Svend Robinson

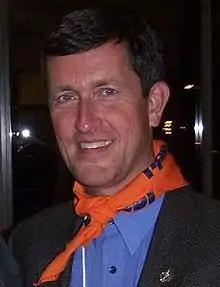
Svend Robinson at the January 2003 NDP convention in Toronto, Ontario

Svend Robinson (born March 4, 1952) is a Canadian politician. He was a member of Parliament (MP) from 1979 to 2004, representing suburban Vancouver-area constituencies in the city of Burnaby for the New Democratic Party (NDP). He was the first member of Parliament in Canadian history to come out as gay while in office. In 2004, he pleaded guilty to stealing an expensive ring and decided not to run in the June 2004 election. At the time, he was one of the longest-serving members in the House of Commons, having been elected and re-elected for seven consecutive terms. In the 2019 Canadian federal election, Robinson was the NDP candidate for the riding of Burnaby North—Seymour but lost to Liberal incumbent Terry Beech by 1,560 votes.